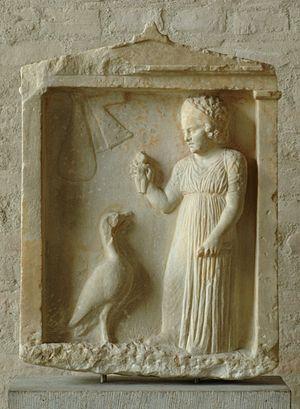
Stèle funéraire de Plangon (inscription ΡΛΑNΓΩΝ). La jeune fille morte tient une poupée dans la dextre et un petit oiseau dans la senestre. Devant elle une oie, et au mur sont accrochés un sac et un objet non identifié (jouet
L'étude de la vie de la femme à l'époque de l'Athènes classique est une partie importante de l'érudition classique depuis les années 1970. La vie de la femme athénienne est connue par des sources littéraires, relativement abondantes mais d'interprétation délicate, tragédies, comédies, orateurs, historiens d'époque classique ou romaine, complétées par des sources archéologiques provenant de l'épigraphie, des anciens habitats et de la céramique. Les sources écrites ont été rédigées par des hommes et il n'y a pas de témoignage connu d'une femme athénienne classique écrivant sur sa propre vie.